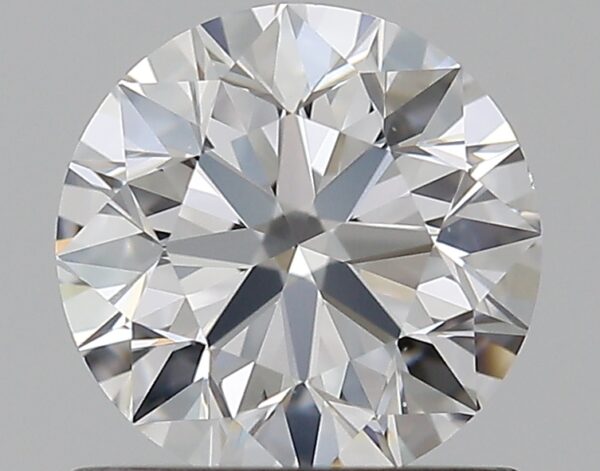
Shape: round
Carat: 0.8
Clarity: VS1
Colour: D
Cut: EX
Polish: EX
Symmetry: EX
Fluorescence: F
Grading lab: GIA
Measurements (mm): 5.88 x 5.91 x 3.71